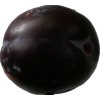
Label: plum